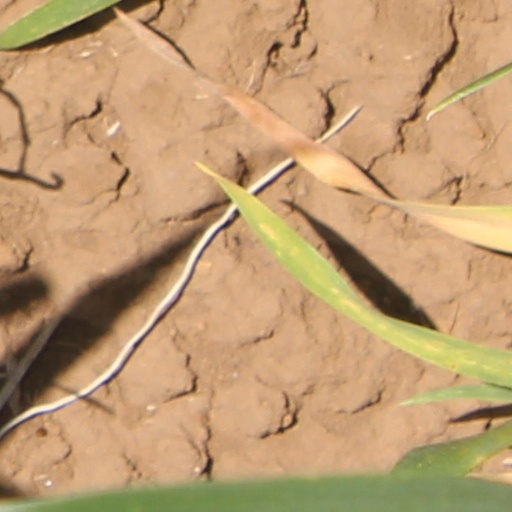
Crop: wheat